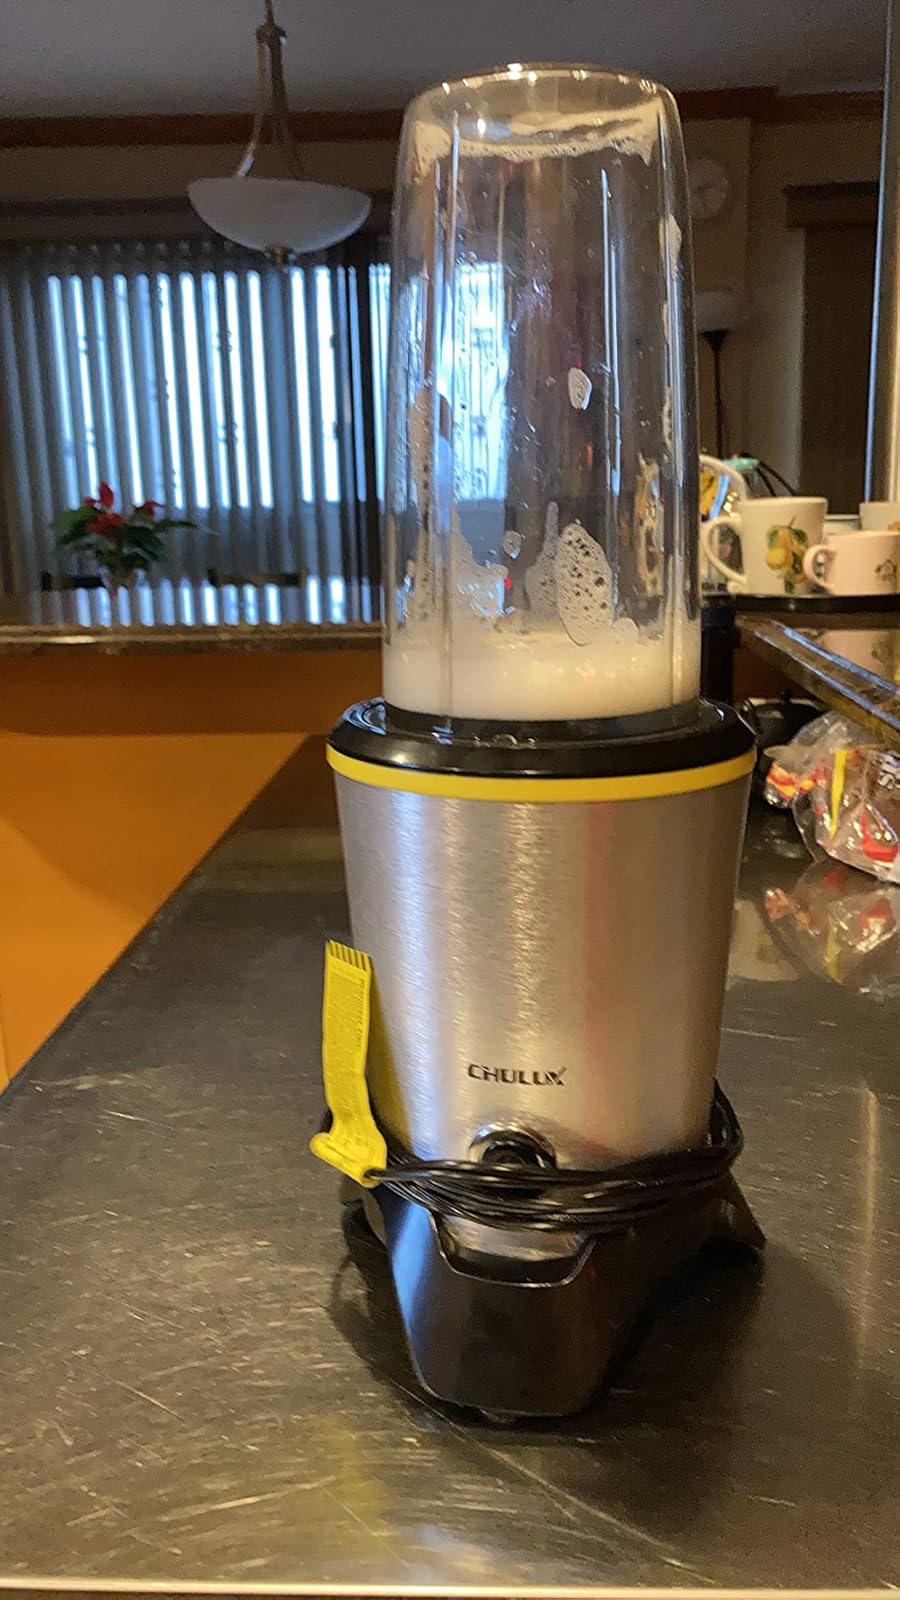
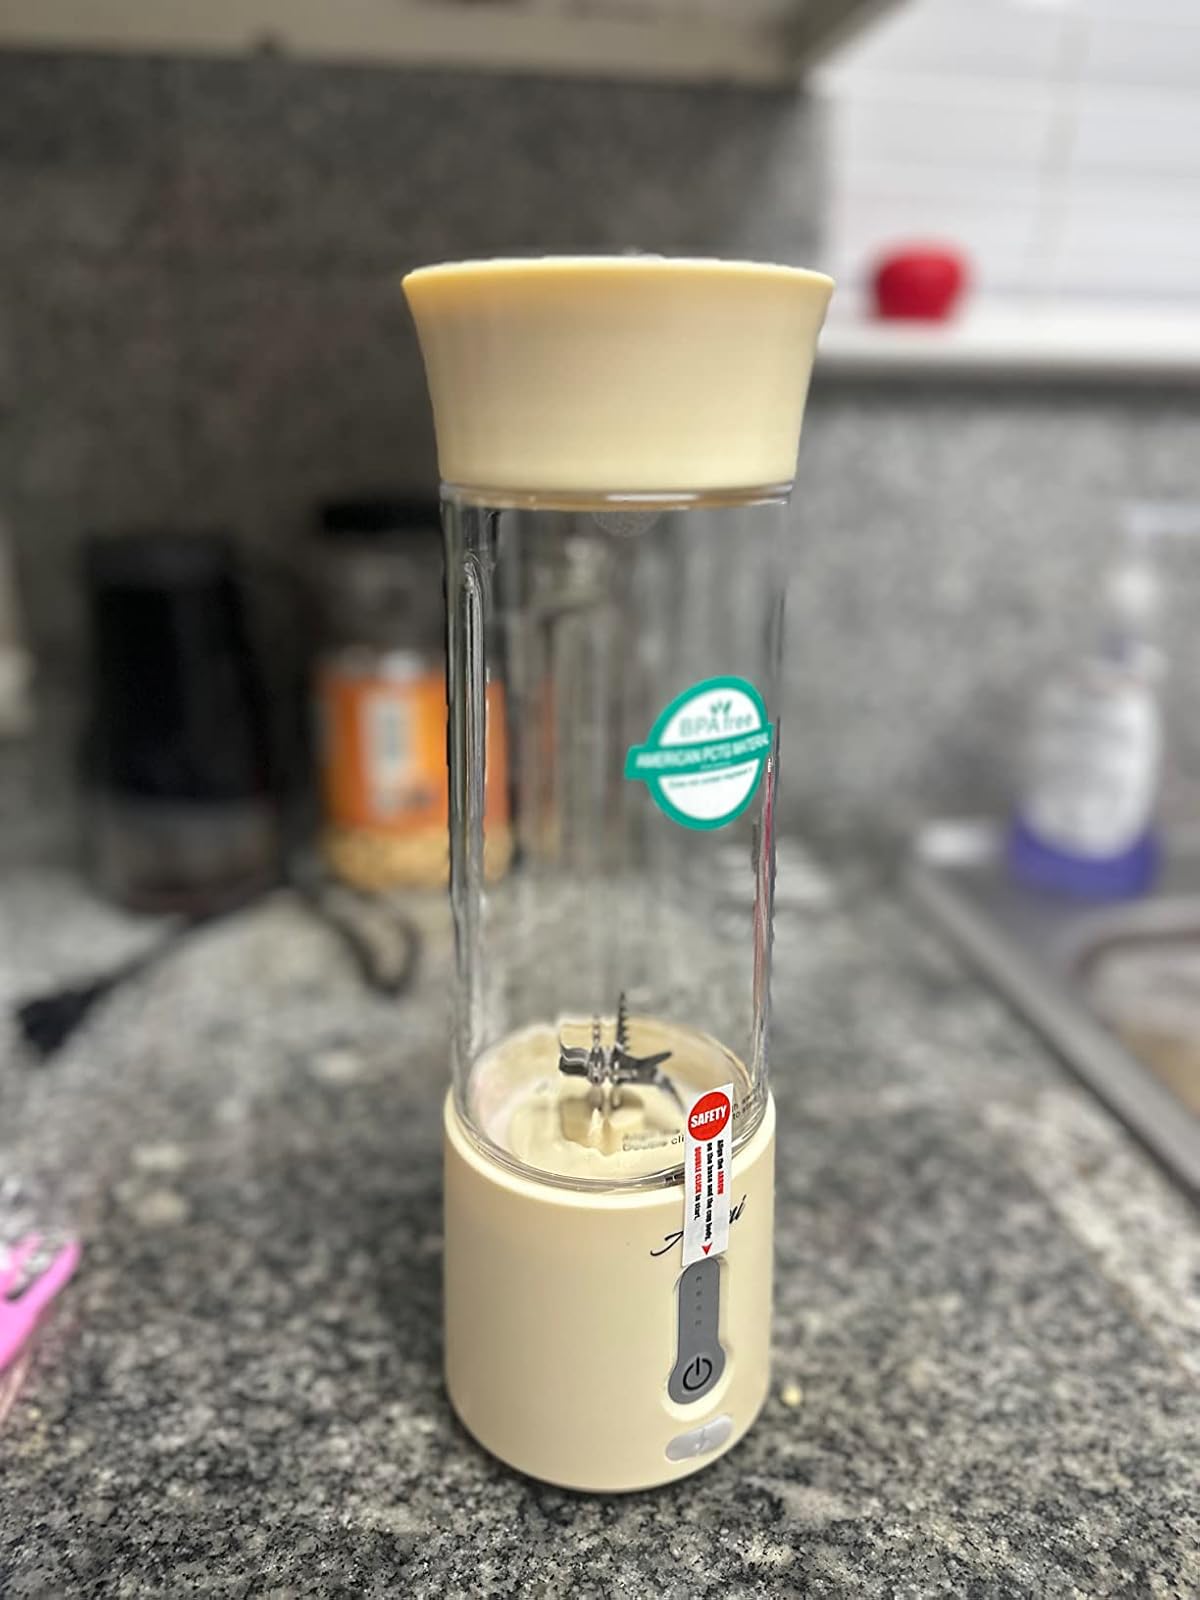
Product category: items_blender
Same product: no